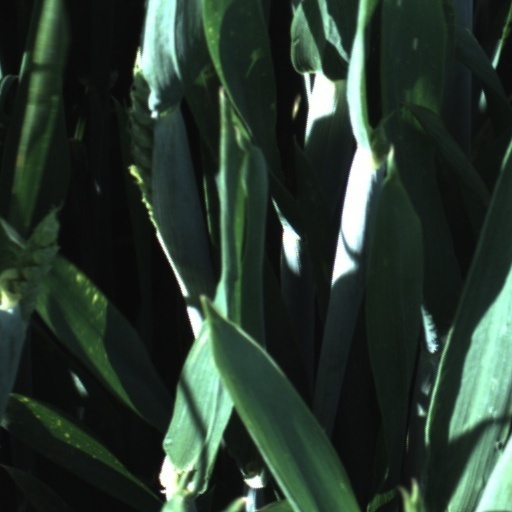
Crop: wheat